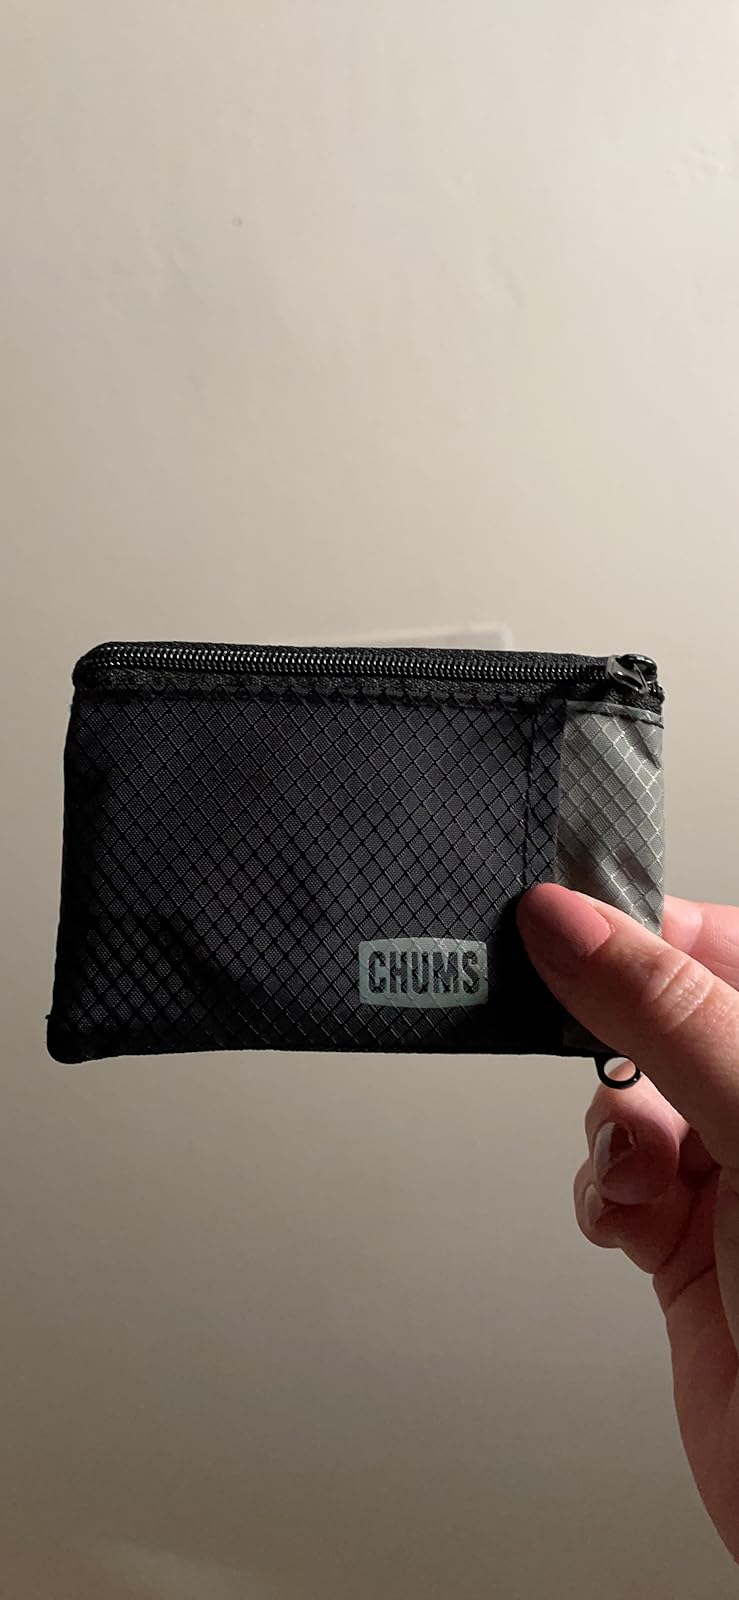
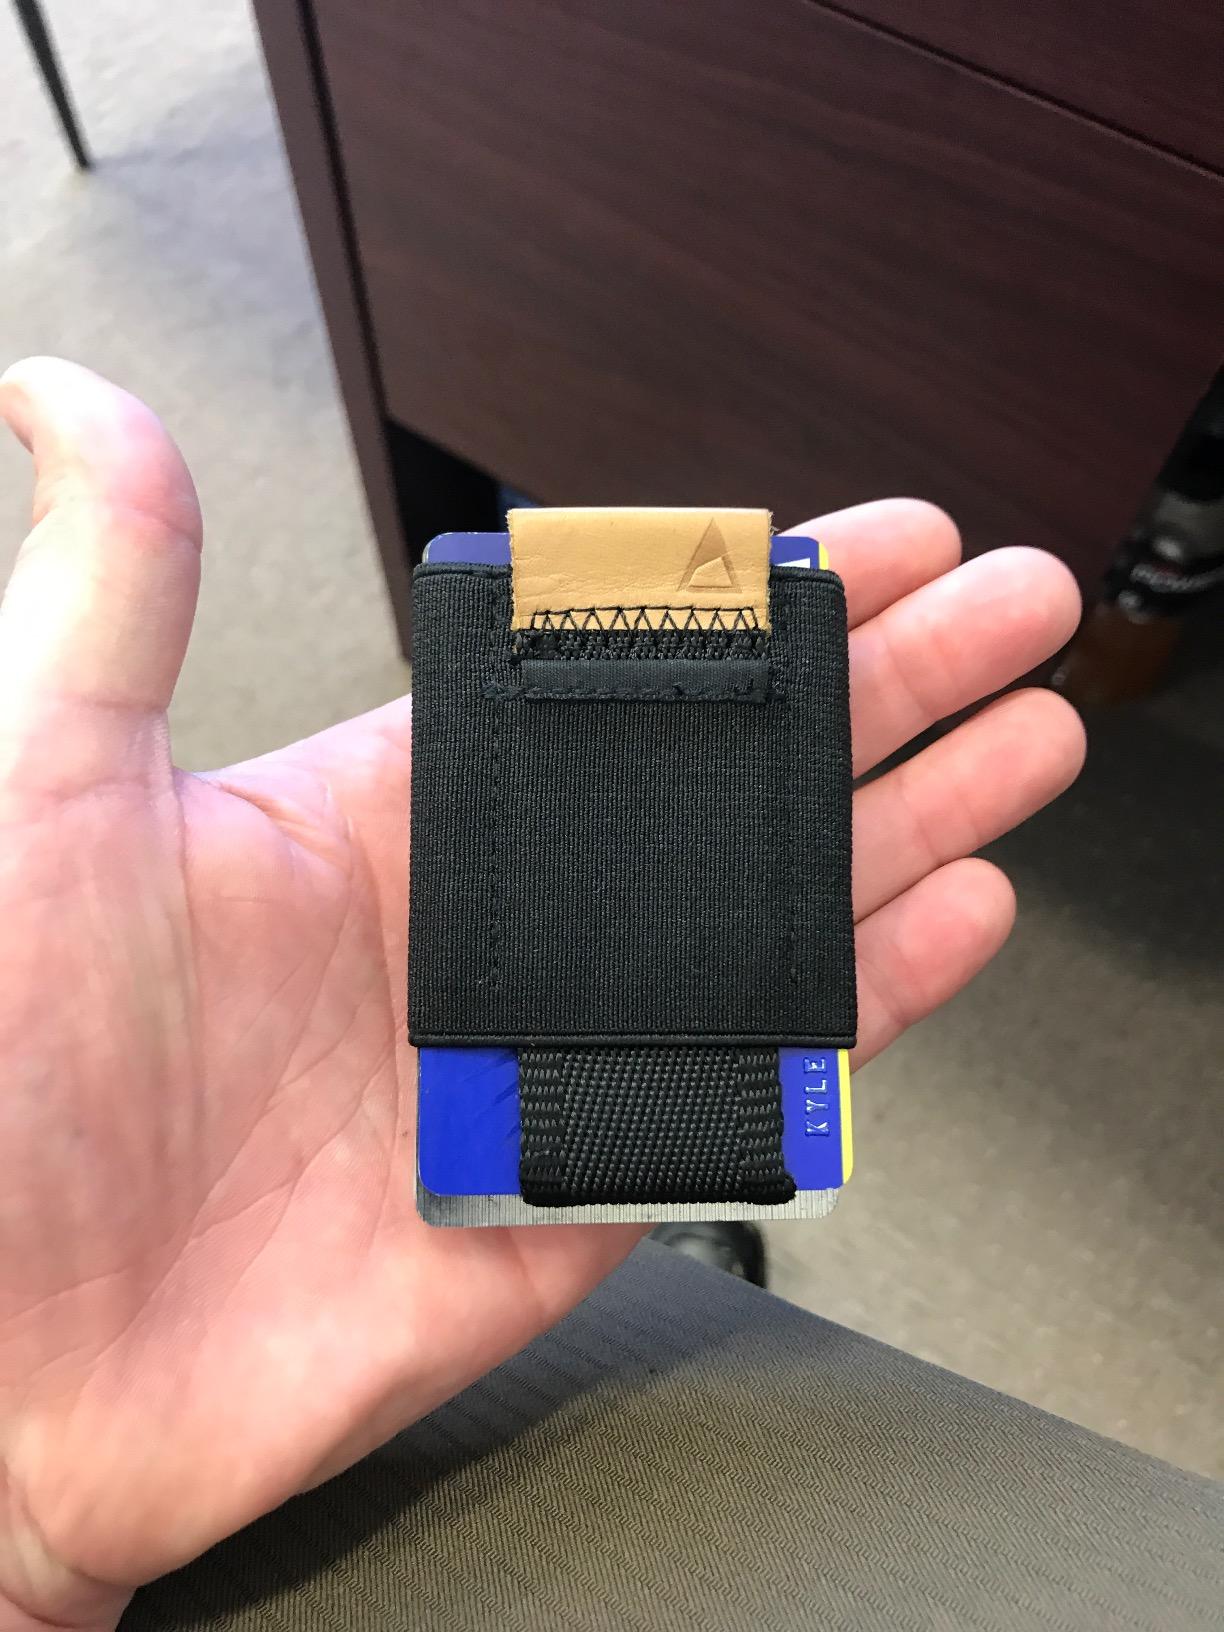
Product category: accessories_wallet
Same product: no